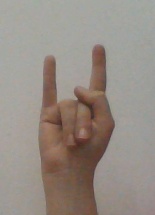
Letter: la